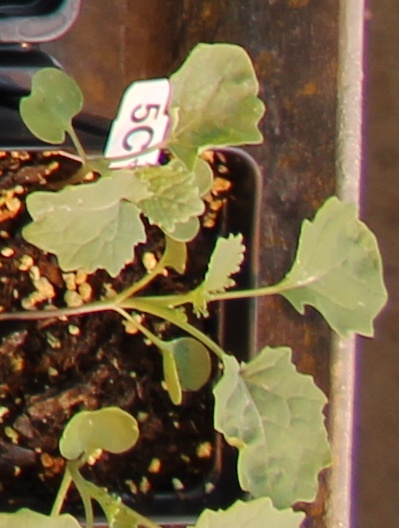
Label: Canola